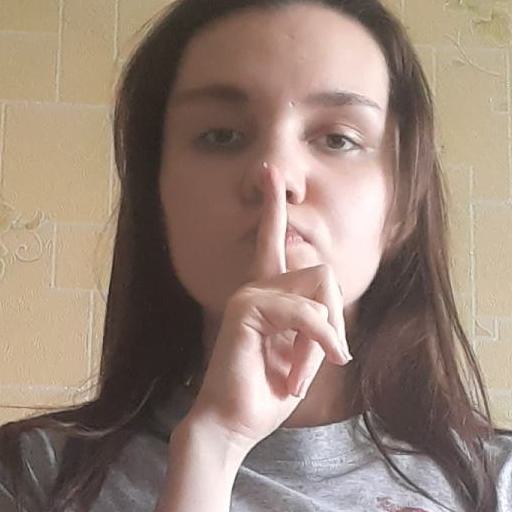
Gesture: mute